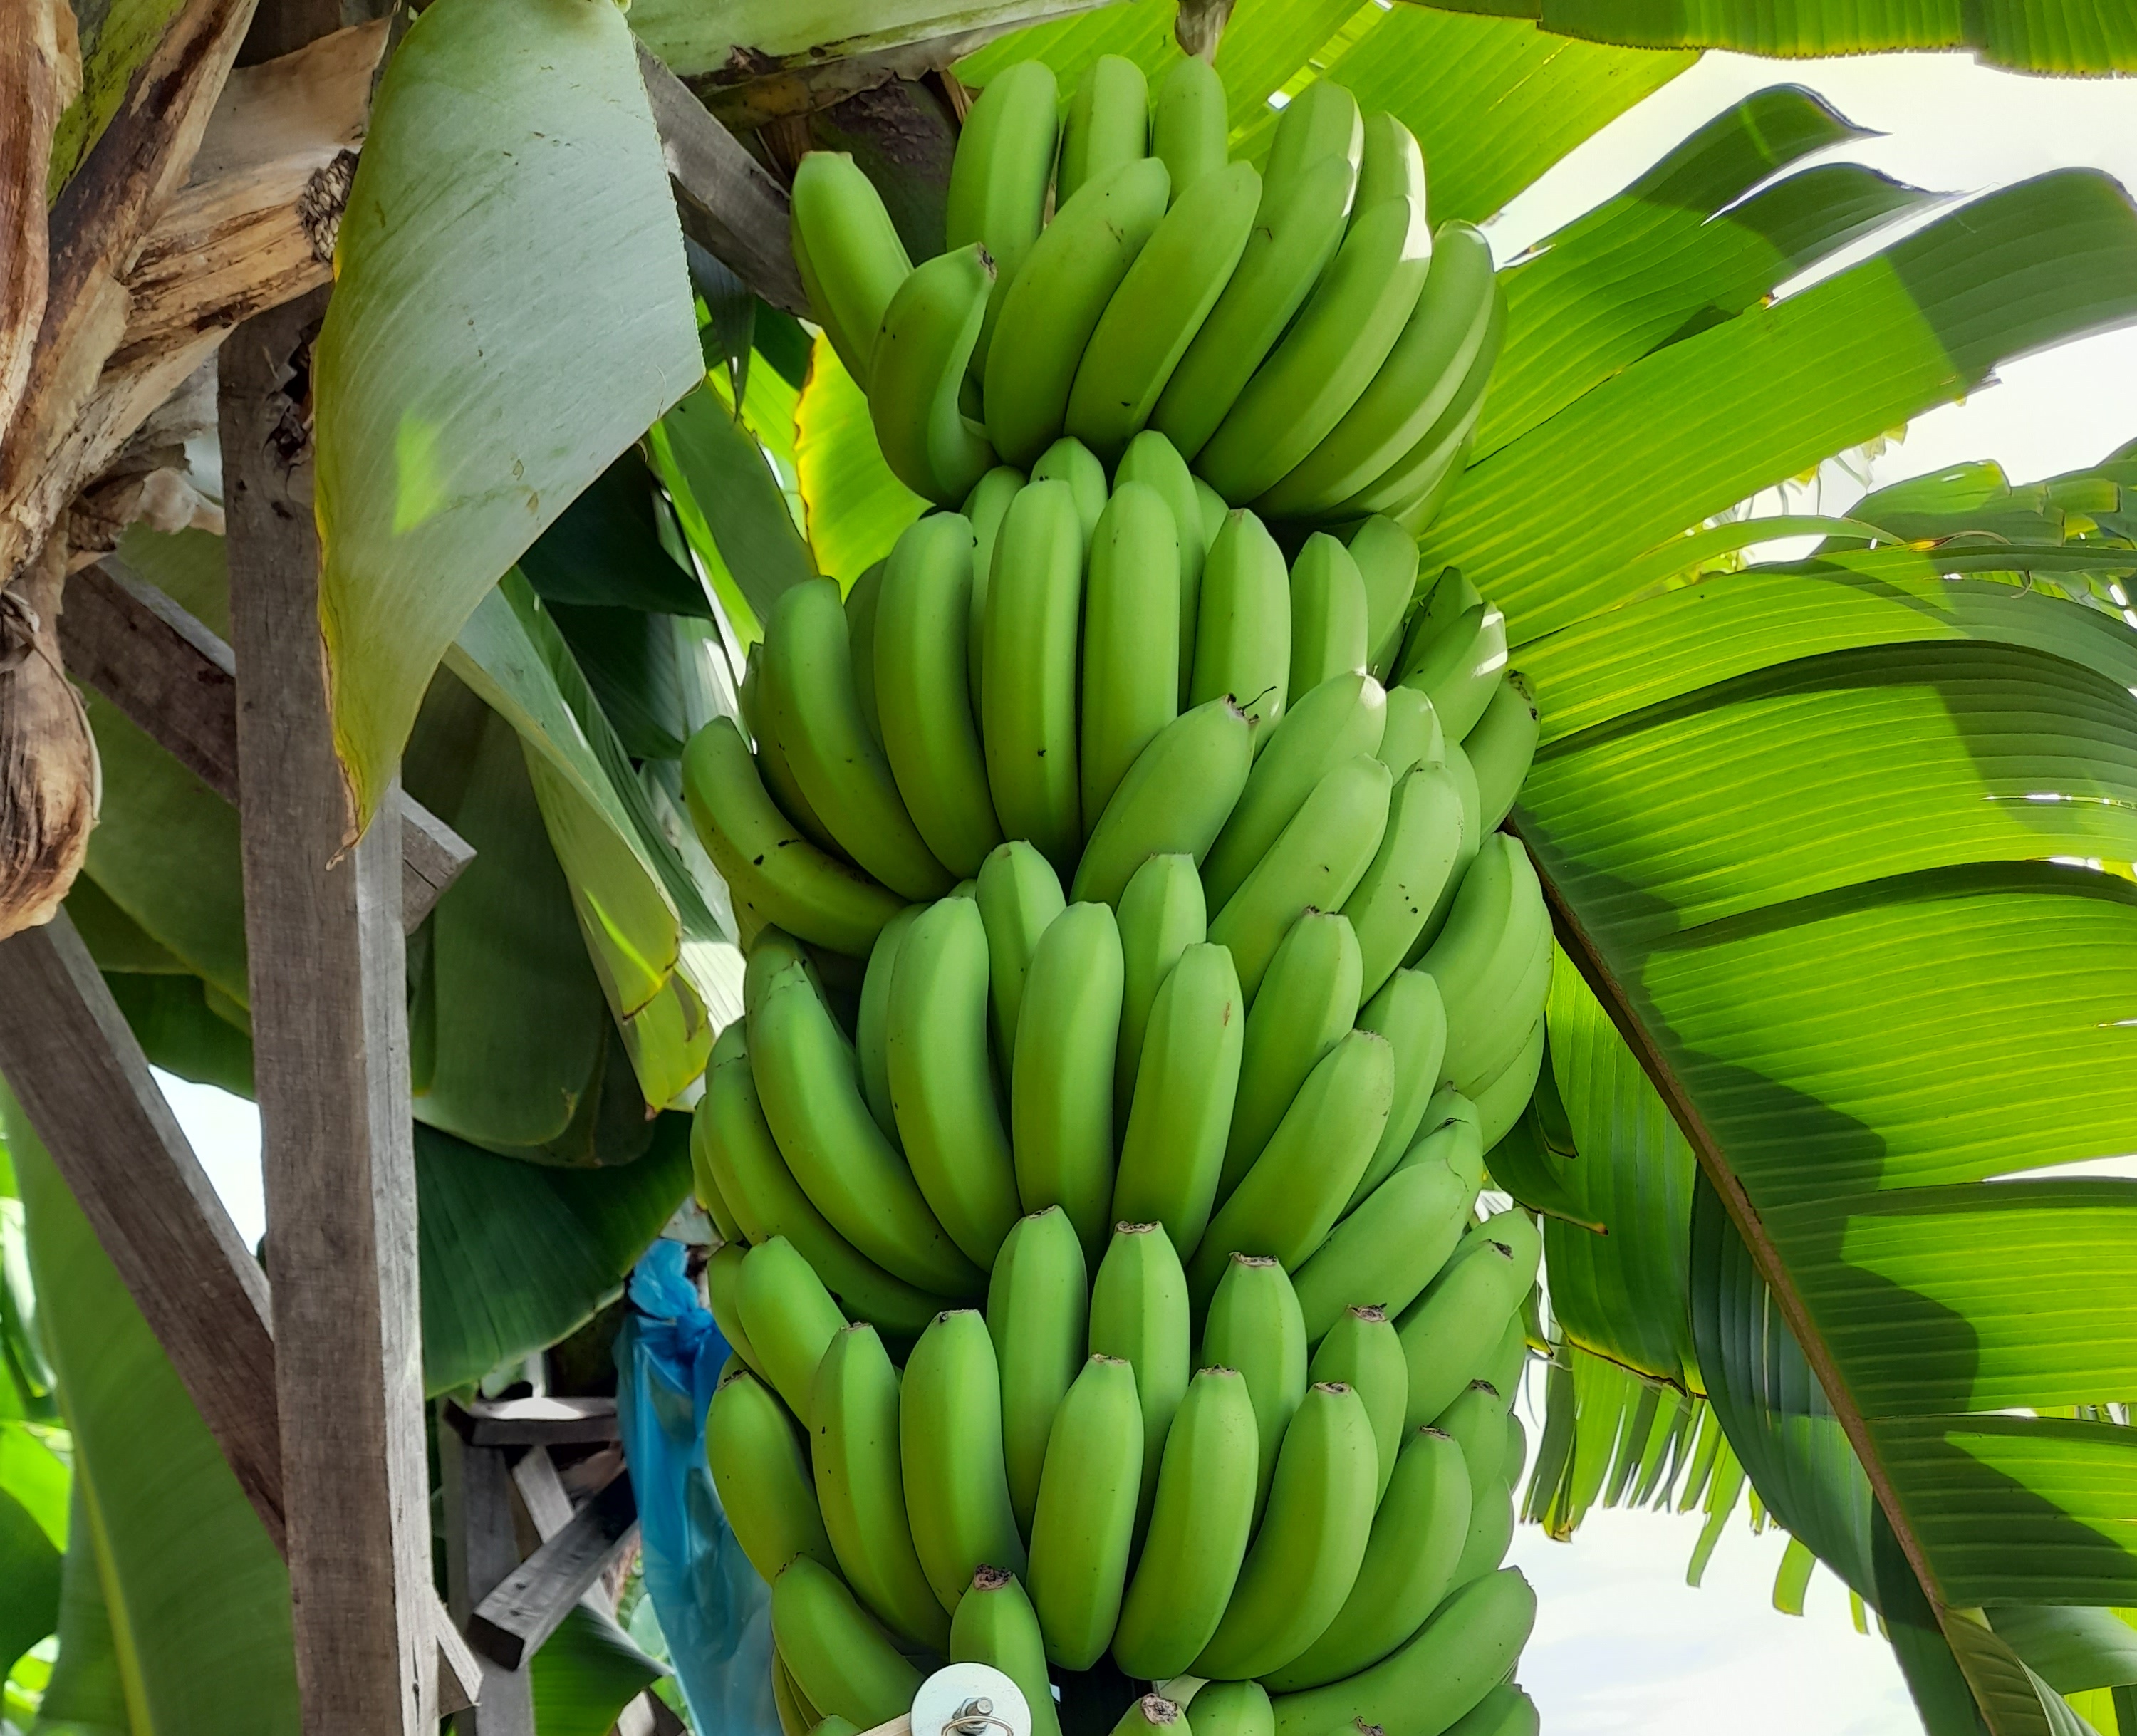
Label: Cut